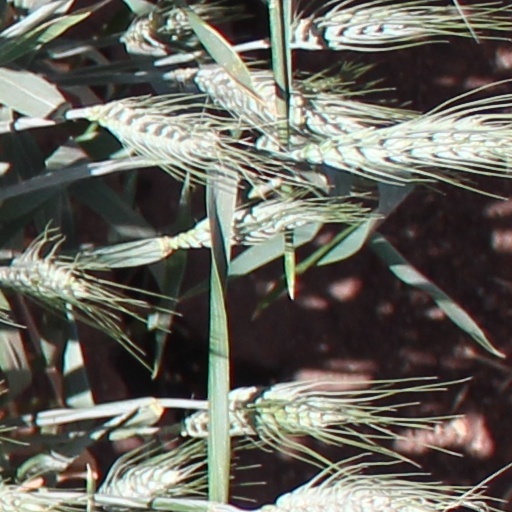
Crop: wheat